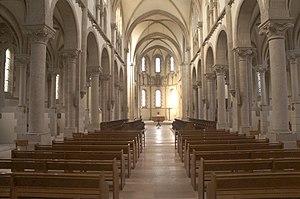
Nef de l'église Abbatiale de l'abbaye de Timadeuc
Il existe 82 abbayes et monastères actifs en France : 41 abbayes et monastères d'hommes, 35 de femmes et 6 mixtes, répartis dans toute la France métropolitaine.
Cet article liste les abbayes cisterciennes actives ou ayant existé sur le territoire français actuel. Ces abbayes ont appartenu, à différentes époques, à des ordres ou des congrégations ou des groupements dits « cisterciens ».
L'abbaye Notre-Dame de Timadeuc est une abbaye de moines cisterciens-trappistes située à Bréhan dans le Pays des Rohan, dans le département du Morbihan en Bretagne. Elle a été fondée le 22 juillet 1841 par trois religieux venus de l'abbaye de La Trappe dans le Perche.